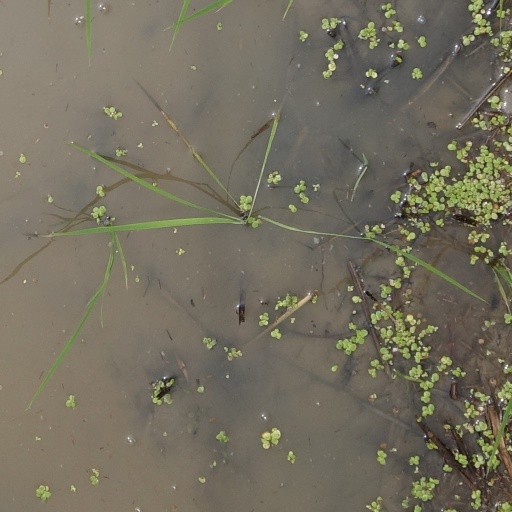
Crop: rice